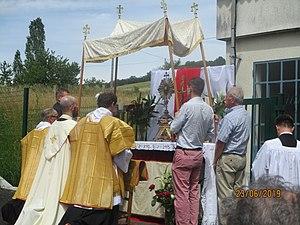
Station de la procession de la Fête-Dieu à Véron dans l'Yonne, le 23 juin 2019.
Un reposoir ou sépulcre est un autel provisoire destiné à abriter temporairement le Saint Sacrement en dehors du tabernacle lors des processions, par exemple celles de la Fête-Dieu ou du Jeudi saint. Il peut être végétal à la campagne, pour des processions en plein air.